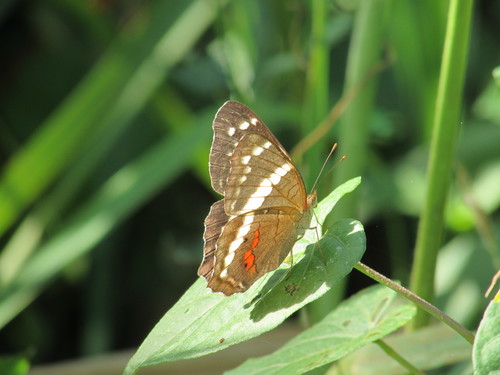
Scientific name: Anartia fatima
Common name: Banded peacock
Family: Nymphalidae
Order: Lepidoptera
Pollinator type: Primary pollinator
Habitat: Open areas and gardens
Geographic range: South America
Conservation status: Least Concern